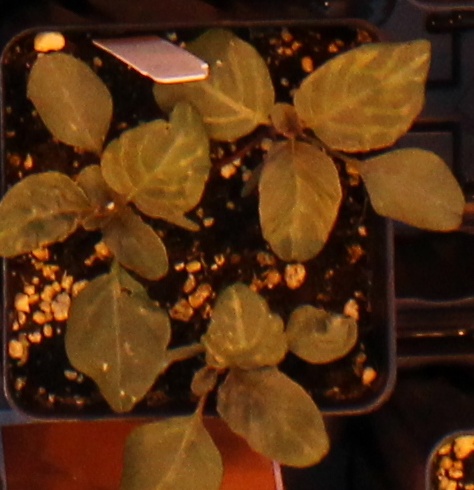
Label: Redroot Pigweed